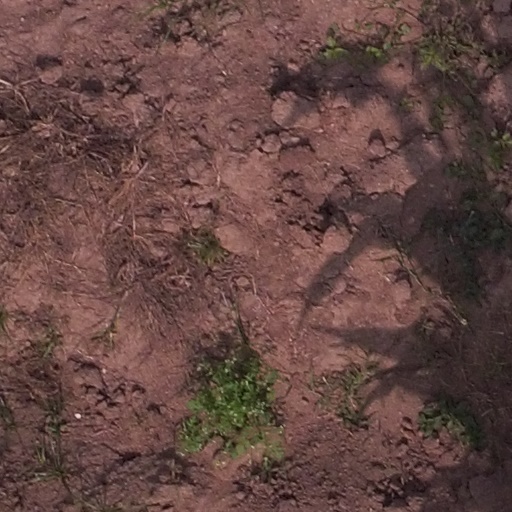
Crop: maize; corn